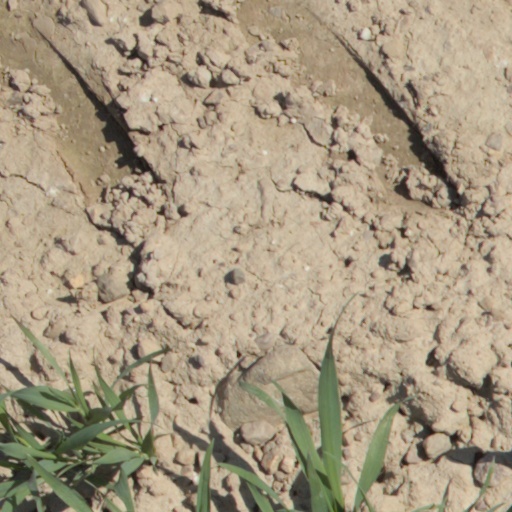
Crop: wheat